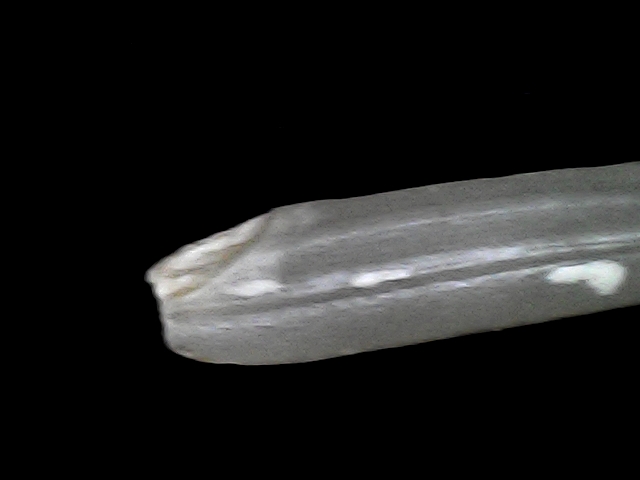
Rice variety: BRRI102